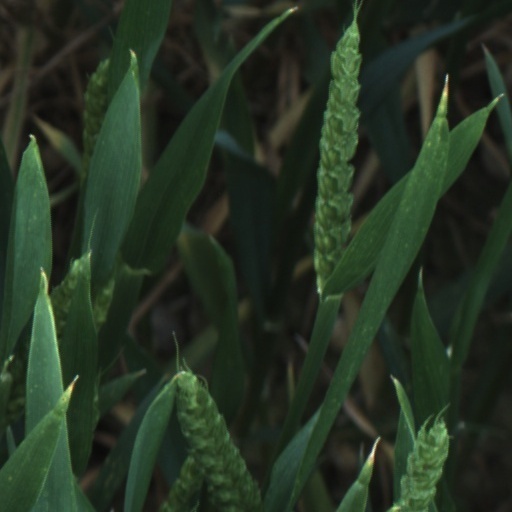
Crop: wheat